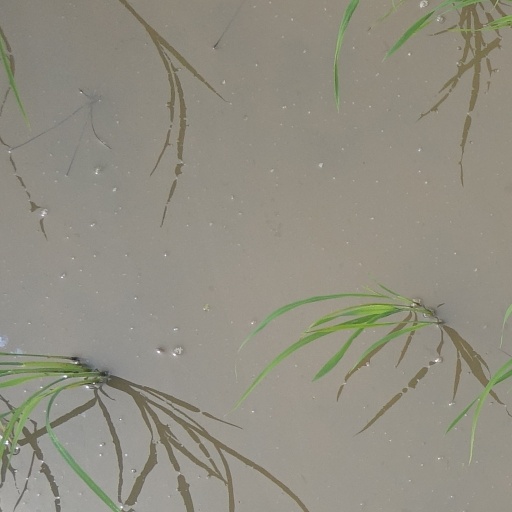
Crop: rice